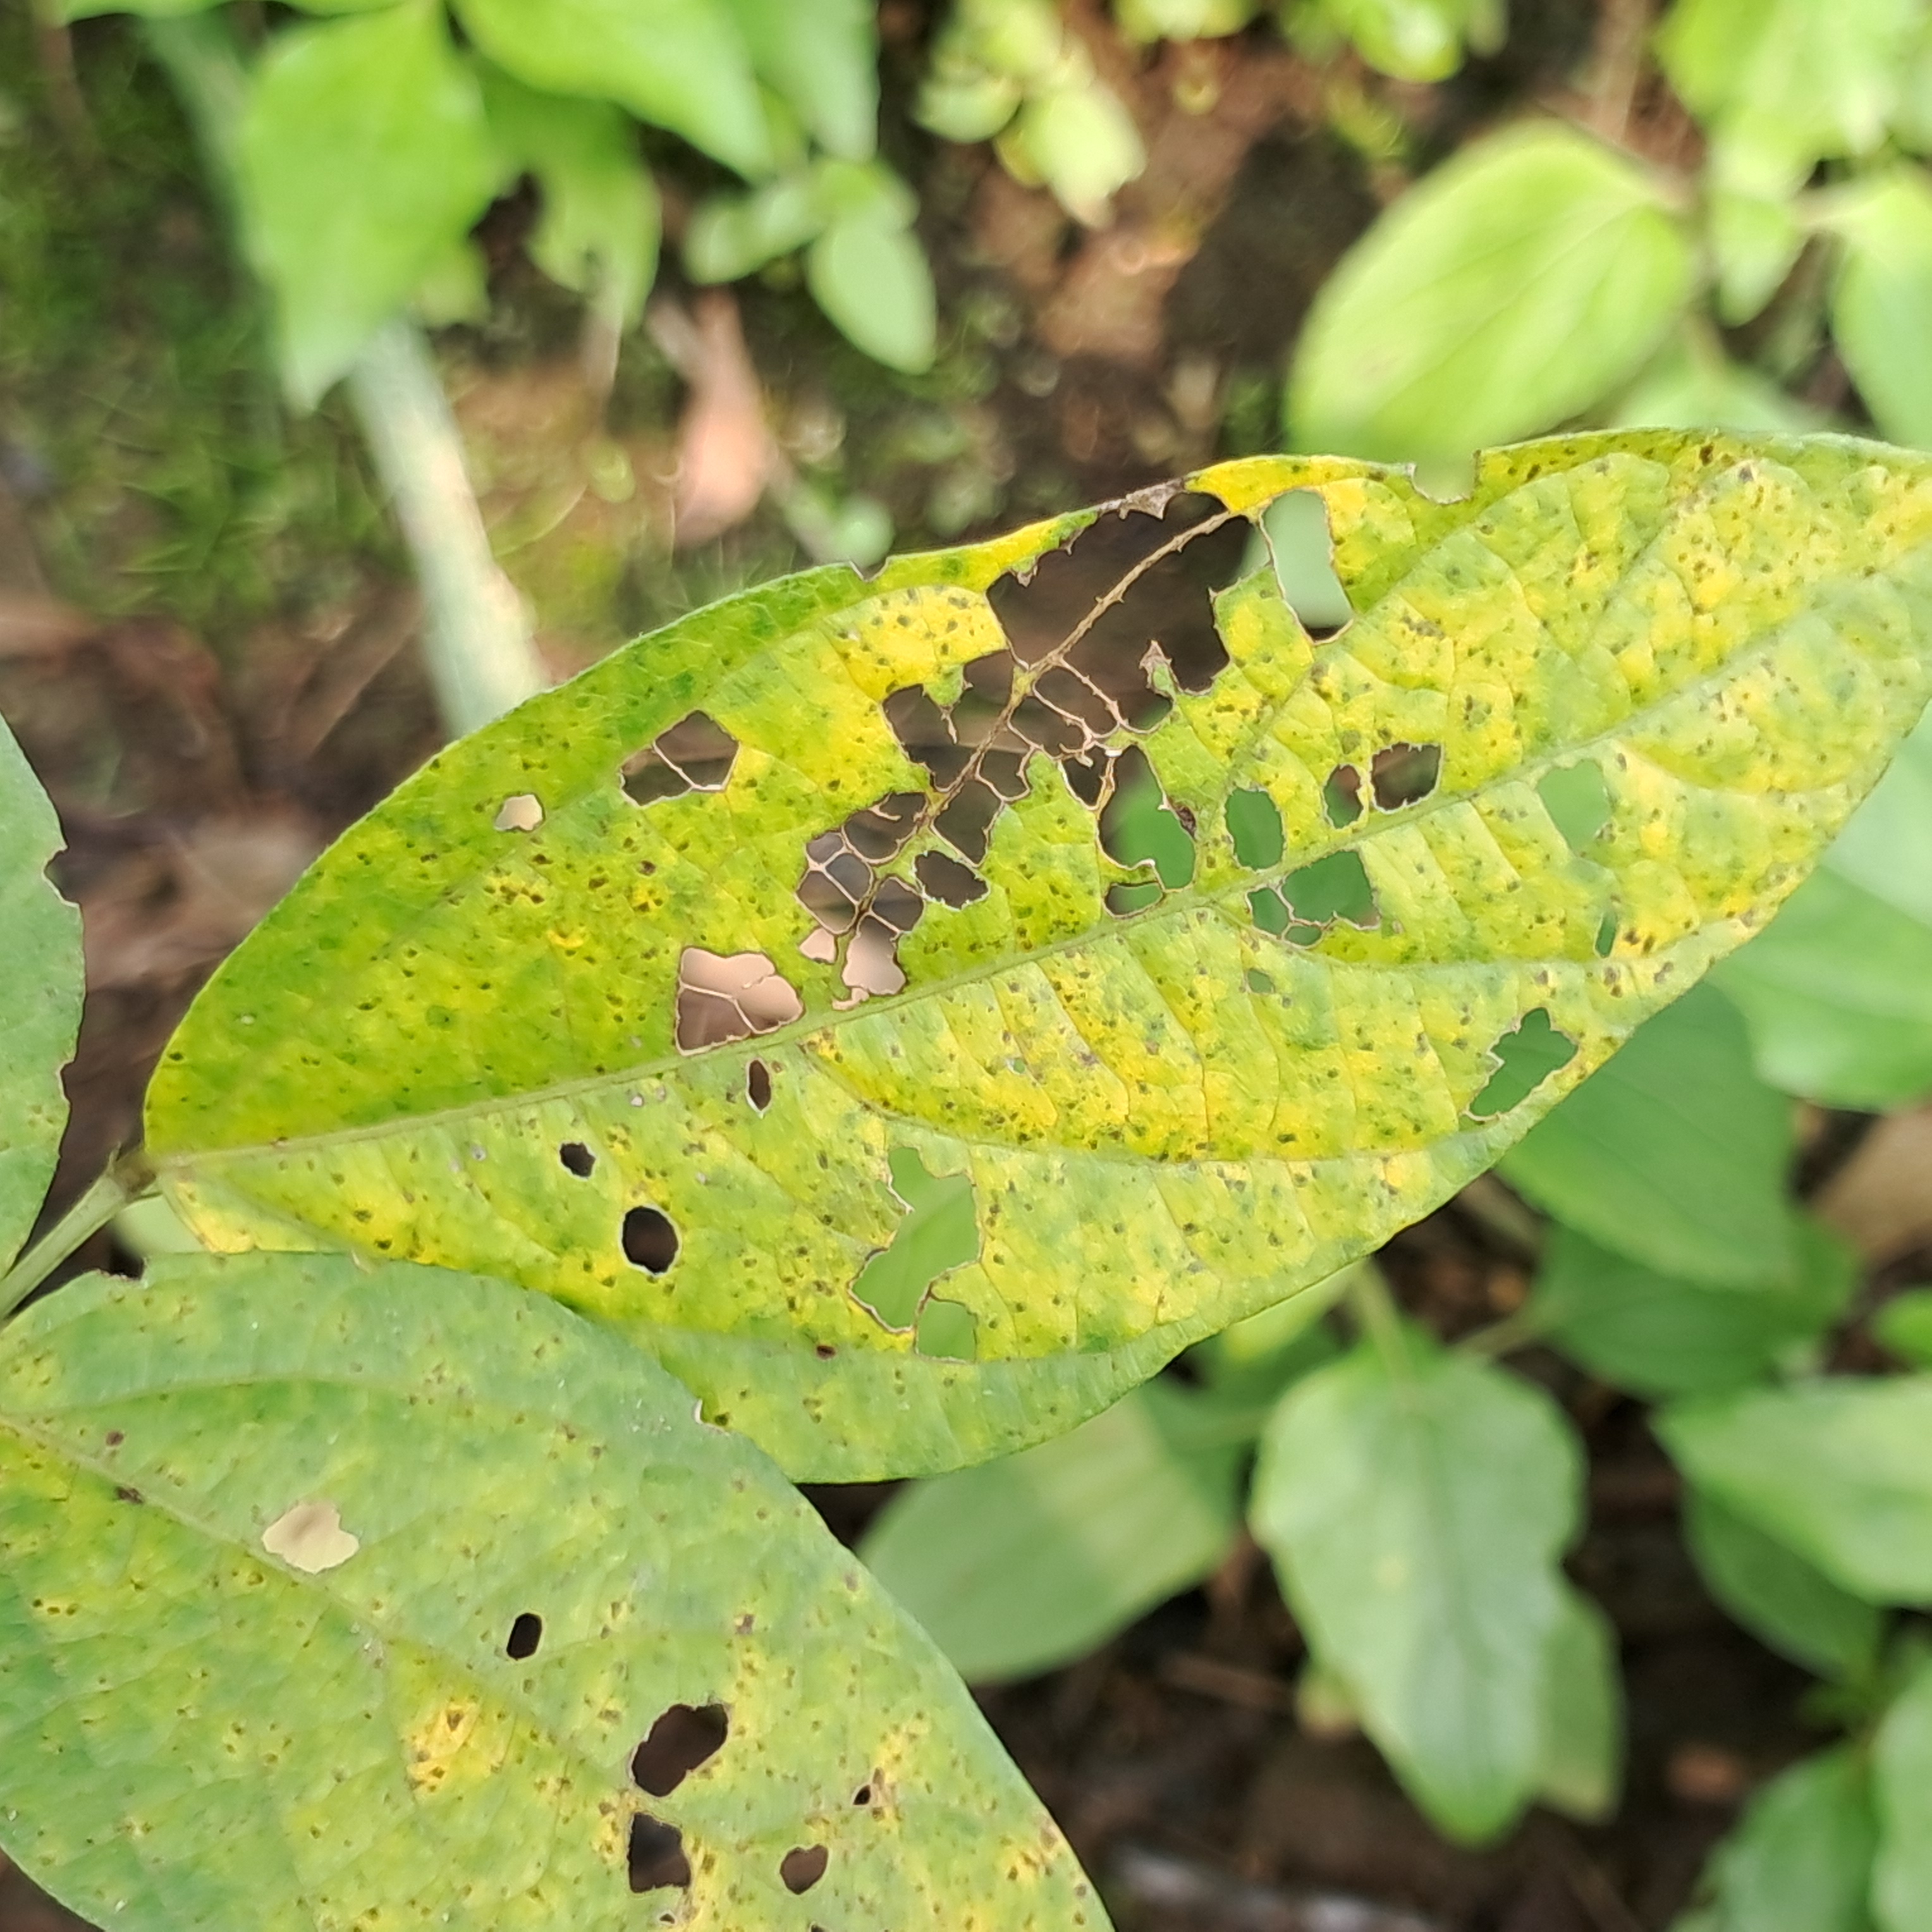
Label: Caterpillar_Semilooper_Pest